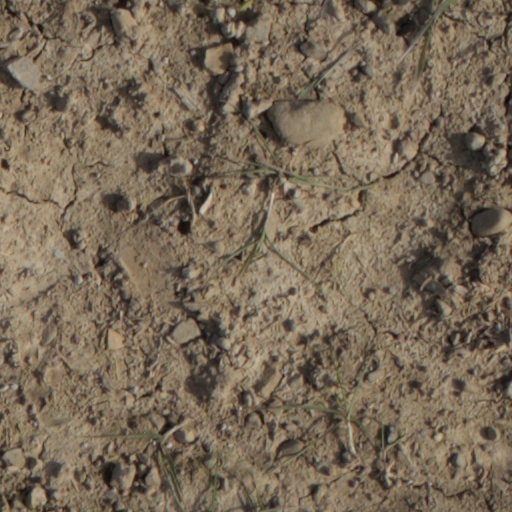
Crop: wheat